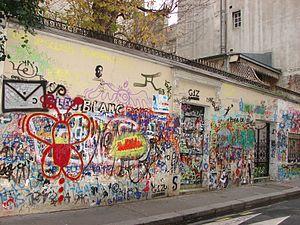
Tags sur la maison de Gainsbarre
Serge Gainsbourg, nom de scène de Lucien Ginsburg, né le 2 avril 1928 à Paris et mort le 2 mars 1991 dans cette même ville, est un auteur-compositeur-interprète, et accessoirement, poète, pianiste, artiste peintre, scénariste, metteur en scène, écrivain, acteur et cinéaste français.